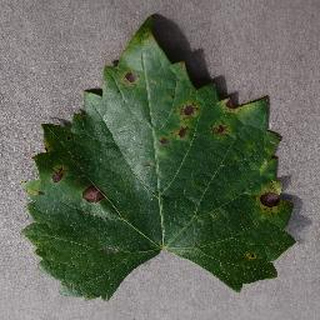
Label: grape_black_rot